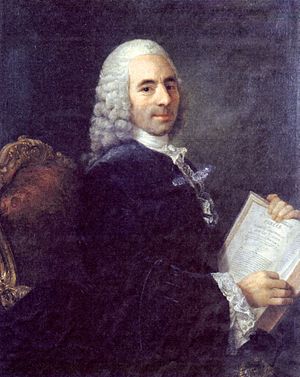
François Quesnay
Portræt af rançois Quesnay, olie på ærred,
François Quesnay var en fransk økonom af den fysiokratiske skole.